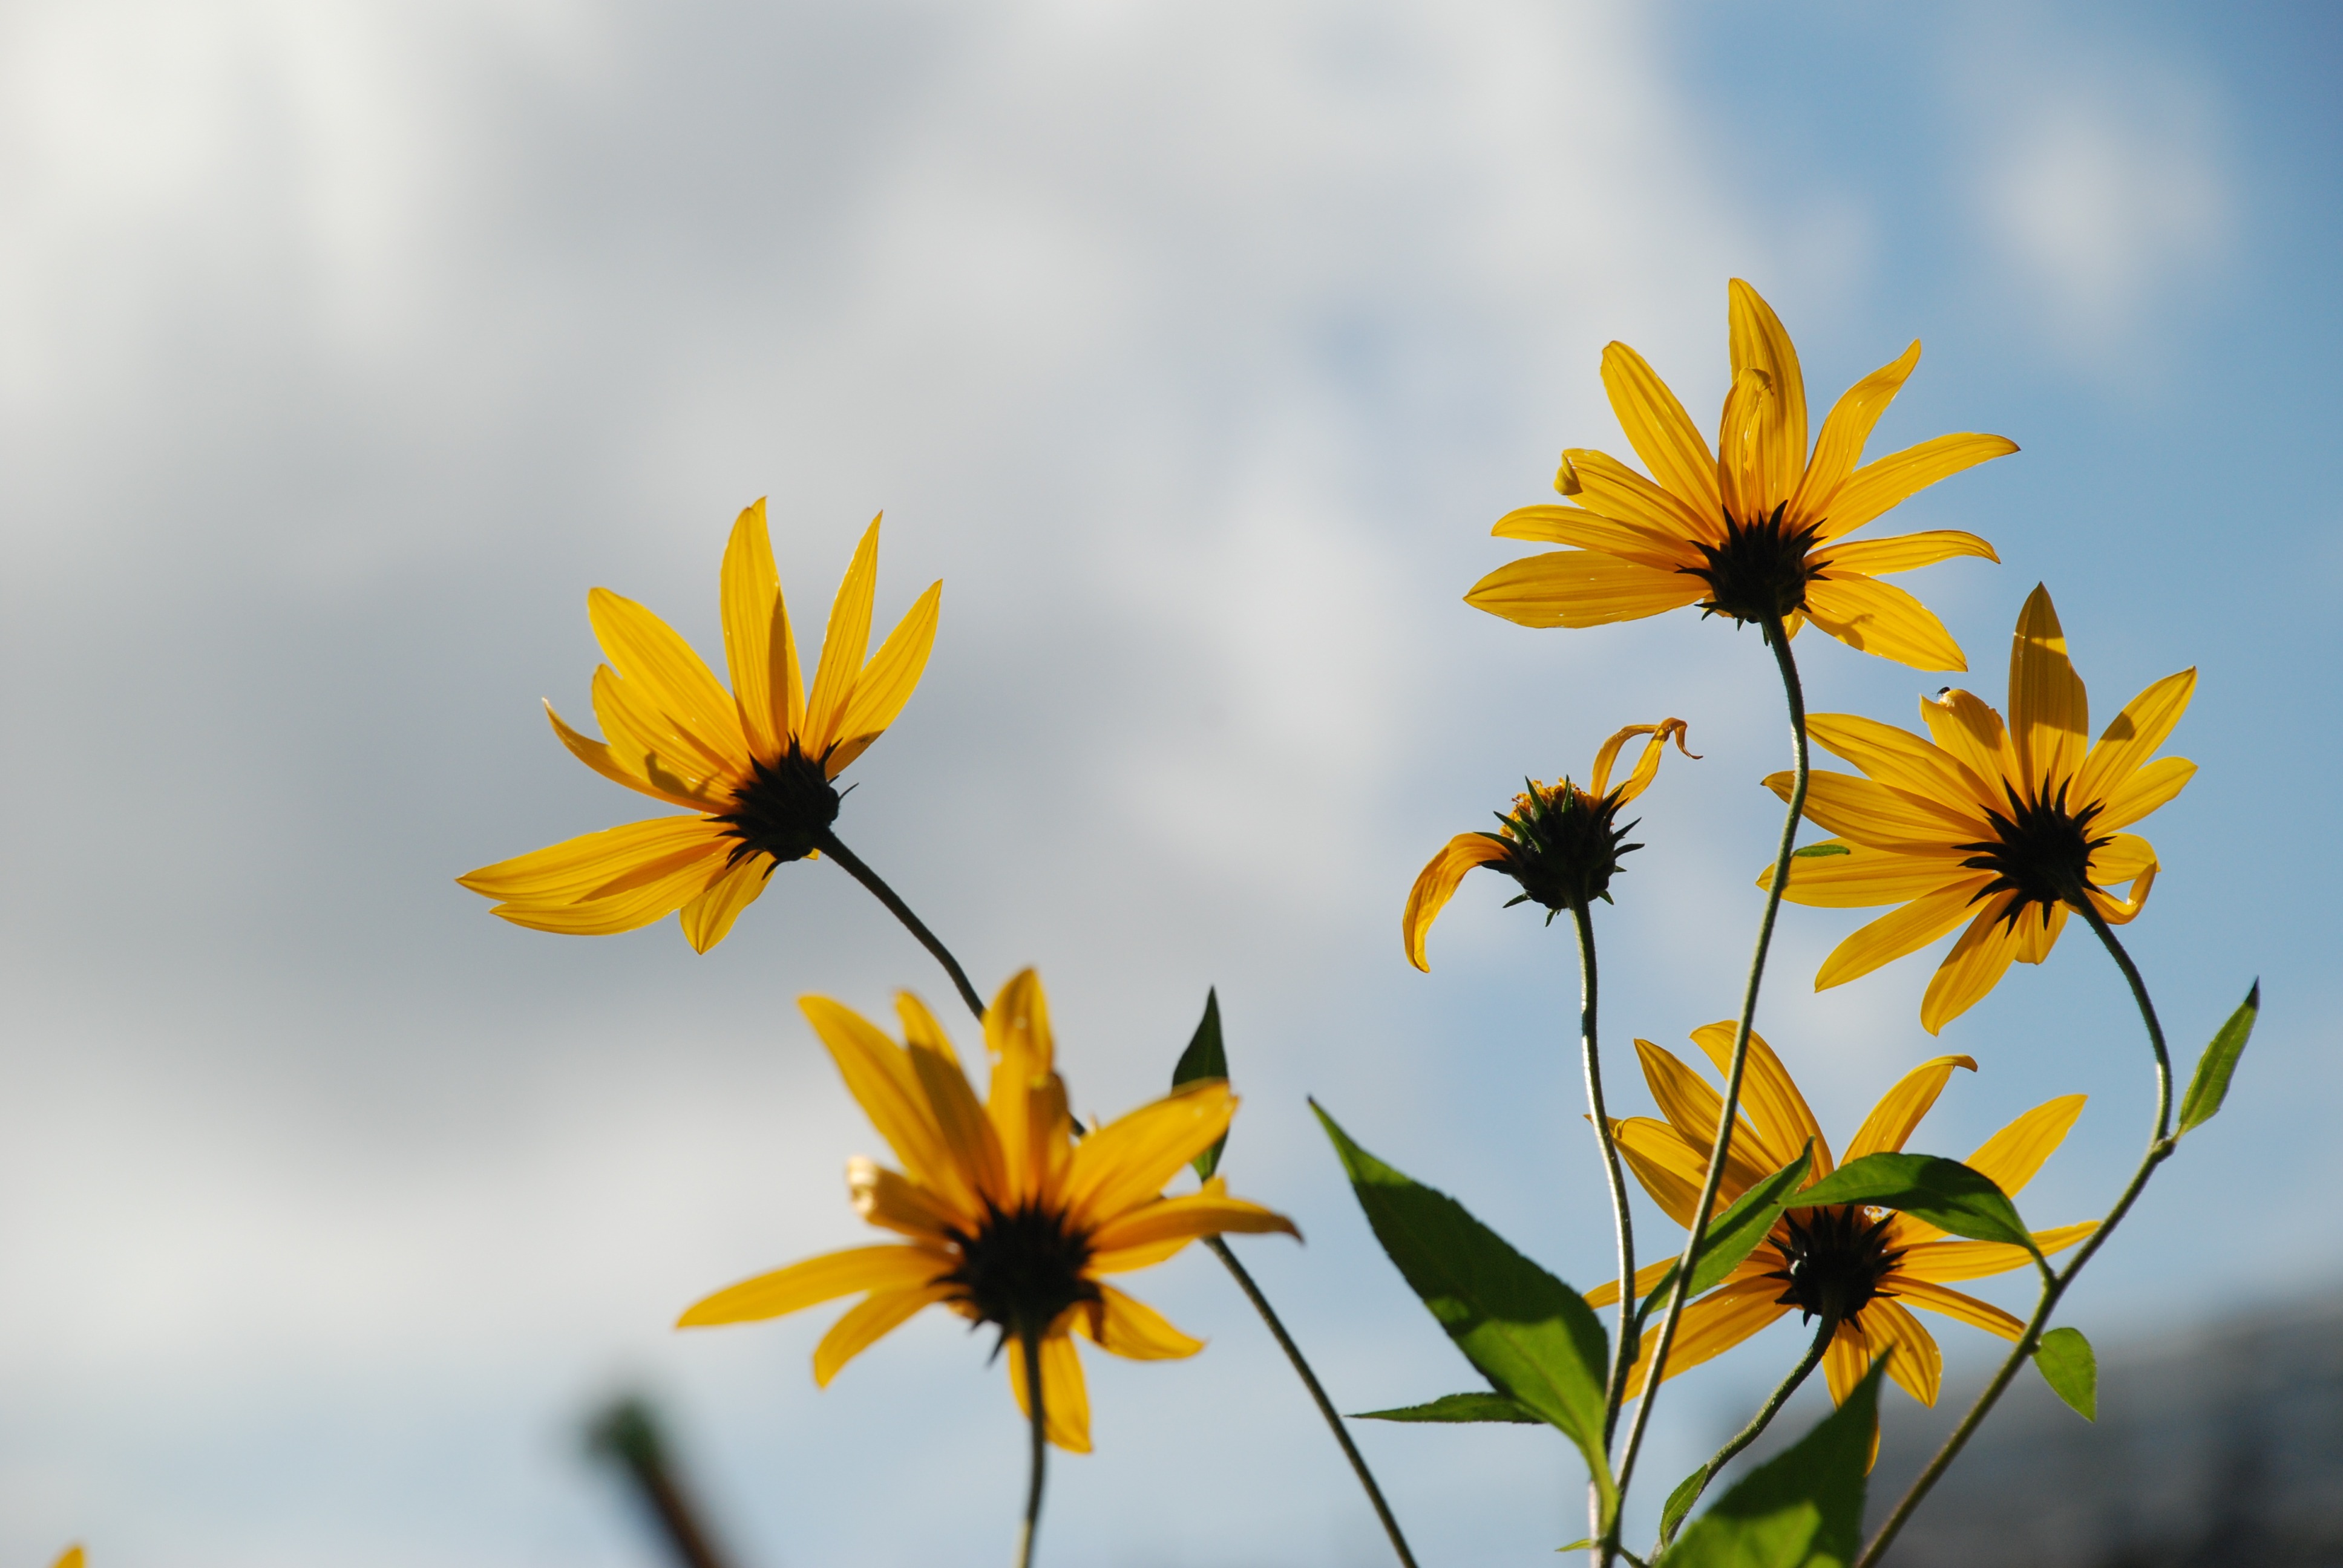
water, nature, drop, plant, sky, white, field, meadow, prairie, sunlight, leaf, flower, petal, bouquet, green, autumn, botany, yellow, flora, sunflower, wildflower, close up, anemones, macro photography, flowering plant, daisy family, oxeye daisy, plant stem, land plant